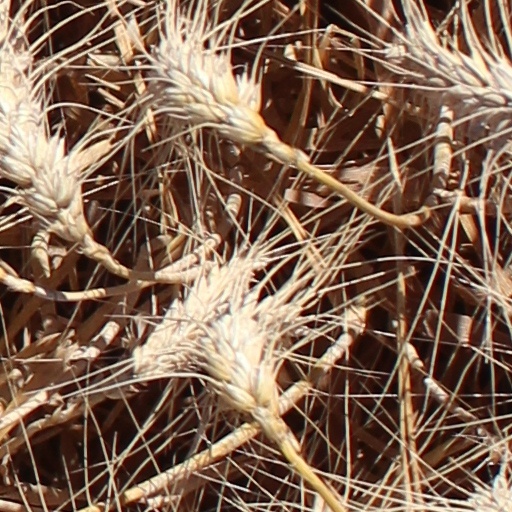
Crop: wheat